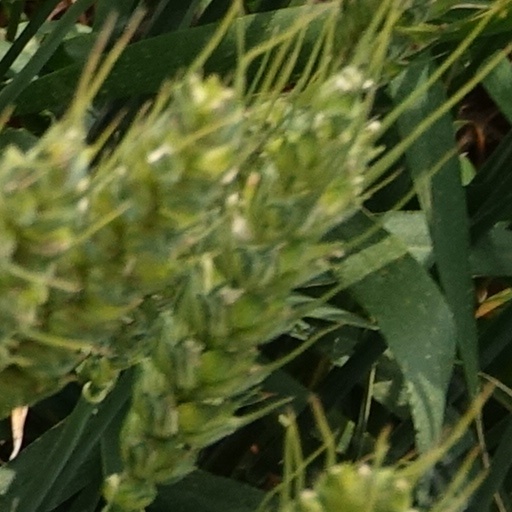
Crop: wheat